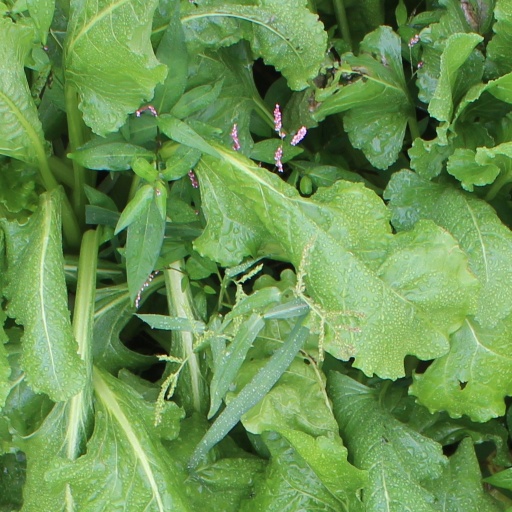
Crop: sugar beet